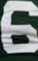
Number: 6